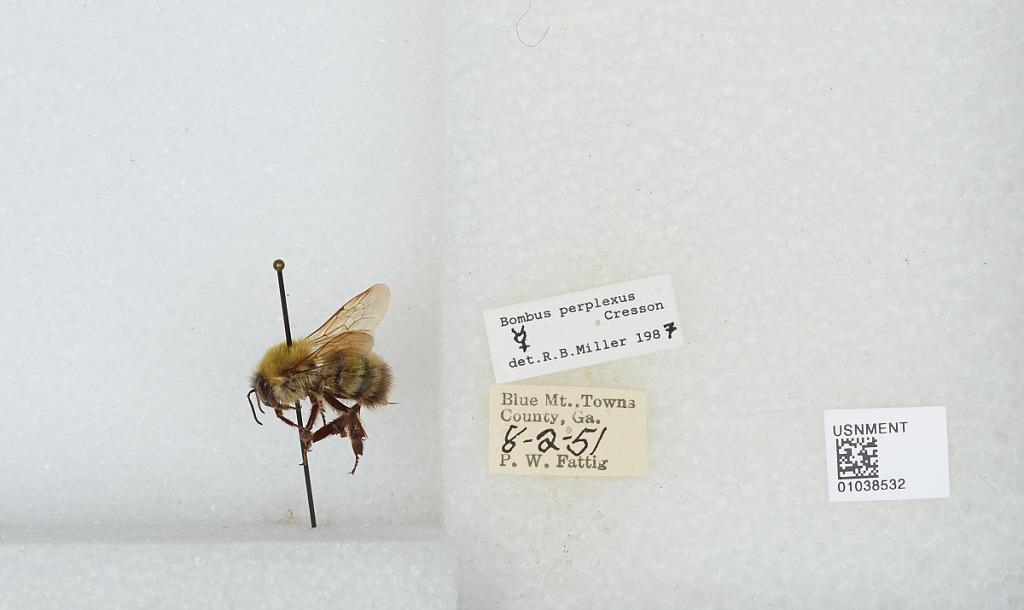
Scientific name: Bombus (Pyrobombus) perplexus Cresson
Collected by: P. Fattig
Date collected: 1951-8-2
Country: United States
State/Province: Georgia
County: Towns
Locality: Blue Ridge Mountains
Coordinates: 34.9783, -83.6403
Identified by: Miller, R. B.